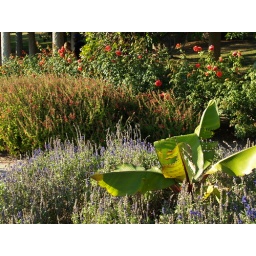
A beautiful flower bed in the Italian Garden in Maymont Garden